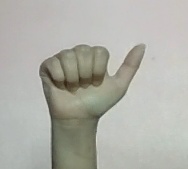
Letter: dhad